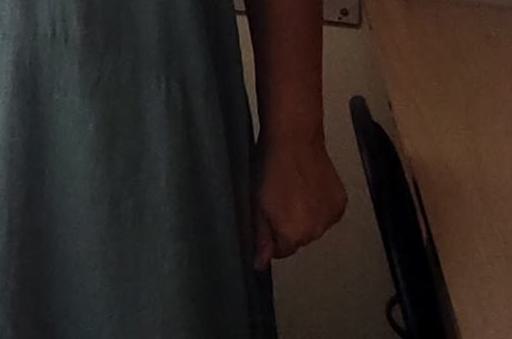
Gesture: no_gesture